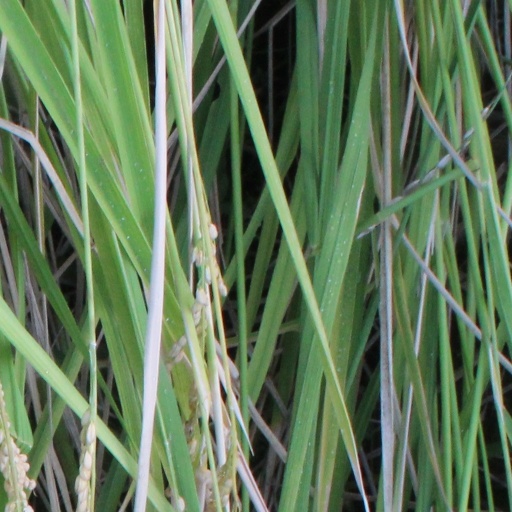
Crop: rice